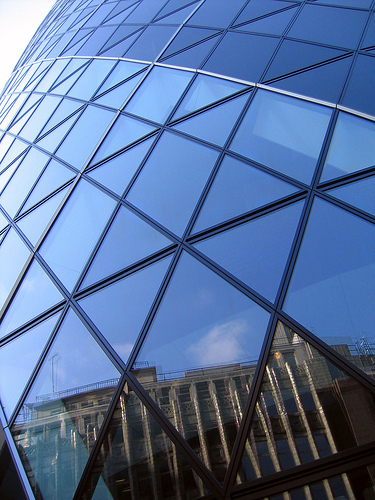
Label: not_food